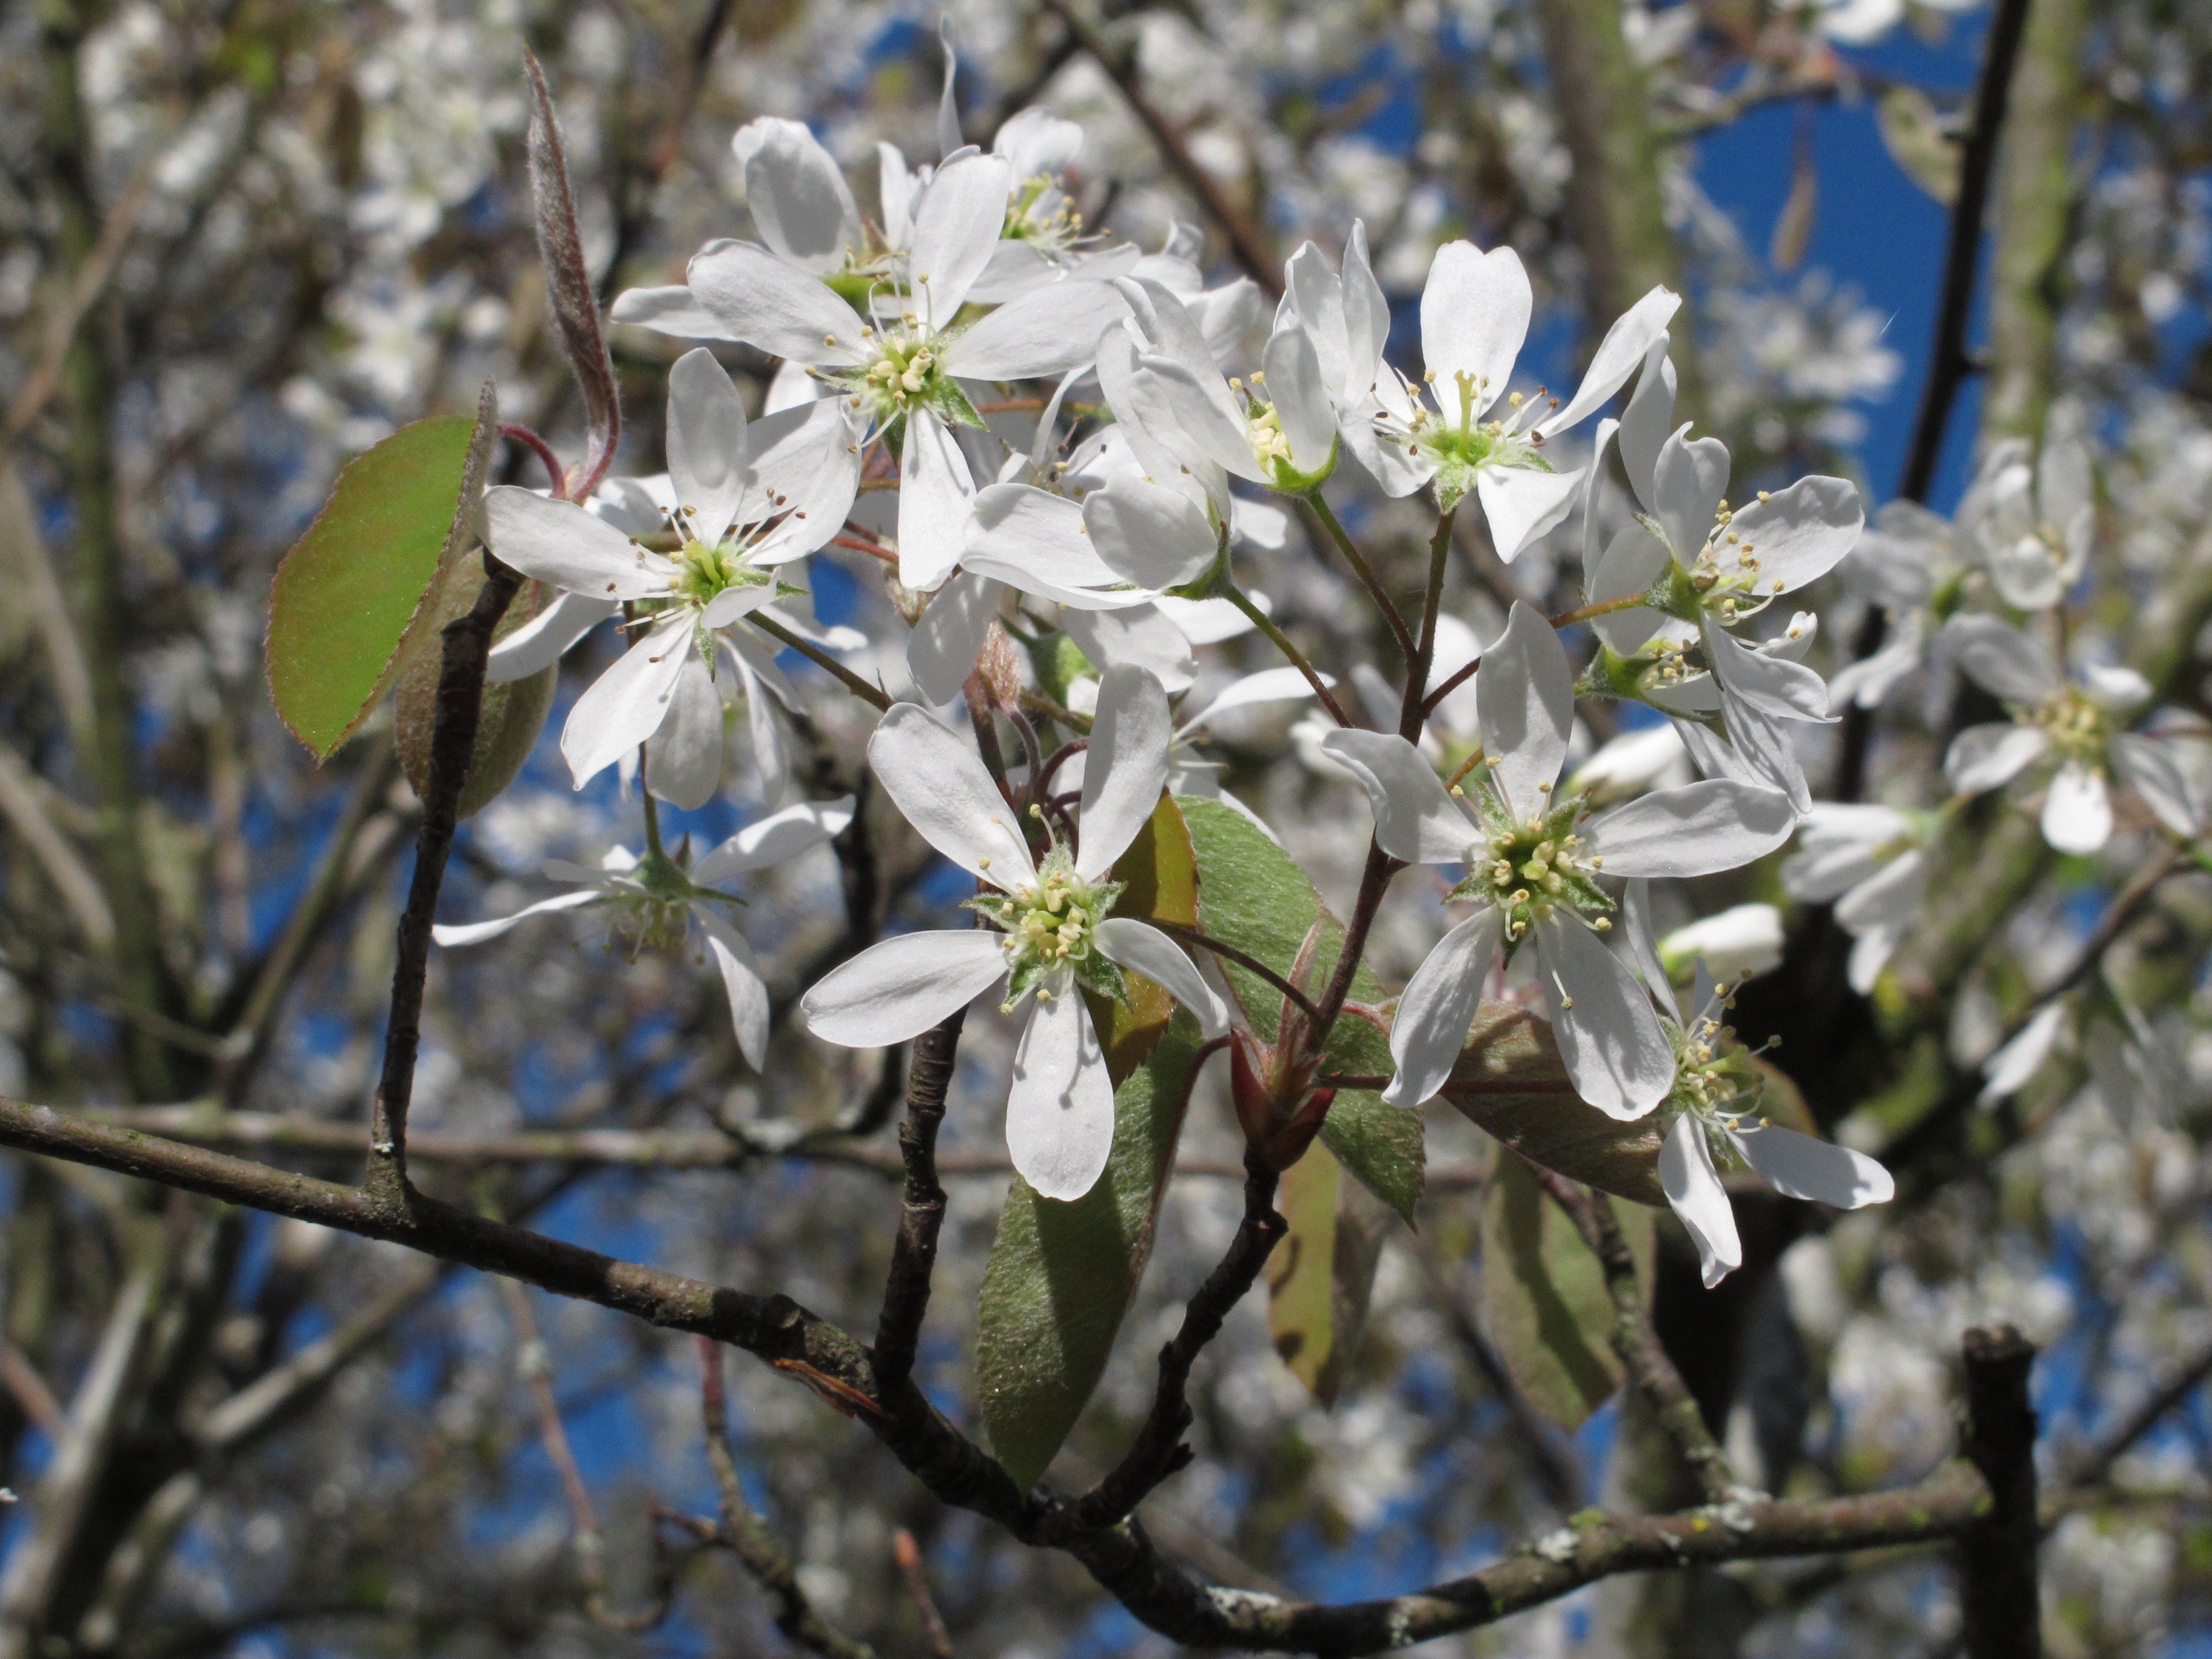
tree, branch, blossom, plant, fruit, flower, bloom, food, spring, produce, botany, flora, wildflower, shrub, amelanchier, prunus spinosa, flowering plant, land plant